Oregon Treaty

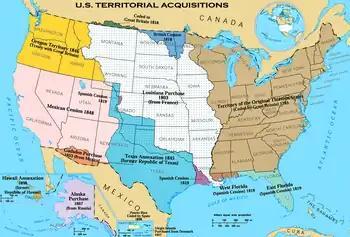
Territorial expansion of the United States; Oregon Territory in yellow

Ambiguities in the wording of the Oregon Treaty regarding the route of the boundary, which was to follow "the deepest channel" out to the Strait of Juan de Fuca and beyond to the open ocean, resulted in the Pig War, another boundary dispute in 1859 over the San Juan Islands. The dispute was peacefully resolved after a decade of confrontation and military bluster during which the local British authorities consistently lobbied London to seize back the Puget Sound region entirely, as the Americans were busy elsewhere with the Civil War. The San Juans dispute was not resolved until 1872 when, under the 1871 Treaty of Washington, an arbitrator (William I, German Emperor) chose the American-preferred marine boundary via Haro Strait, to the west of the islands, over the British preference for Rosario Strait which lay to their east.